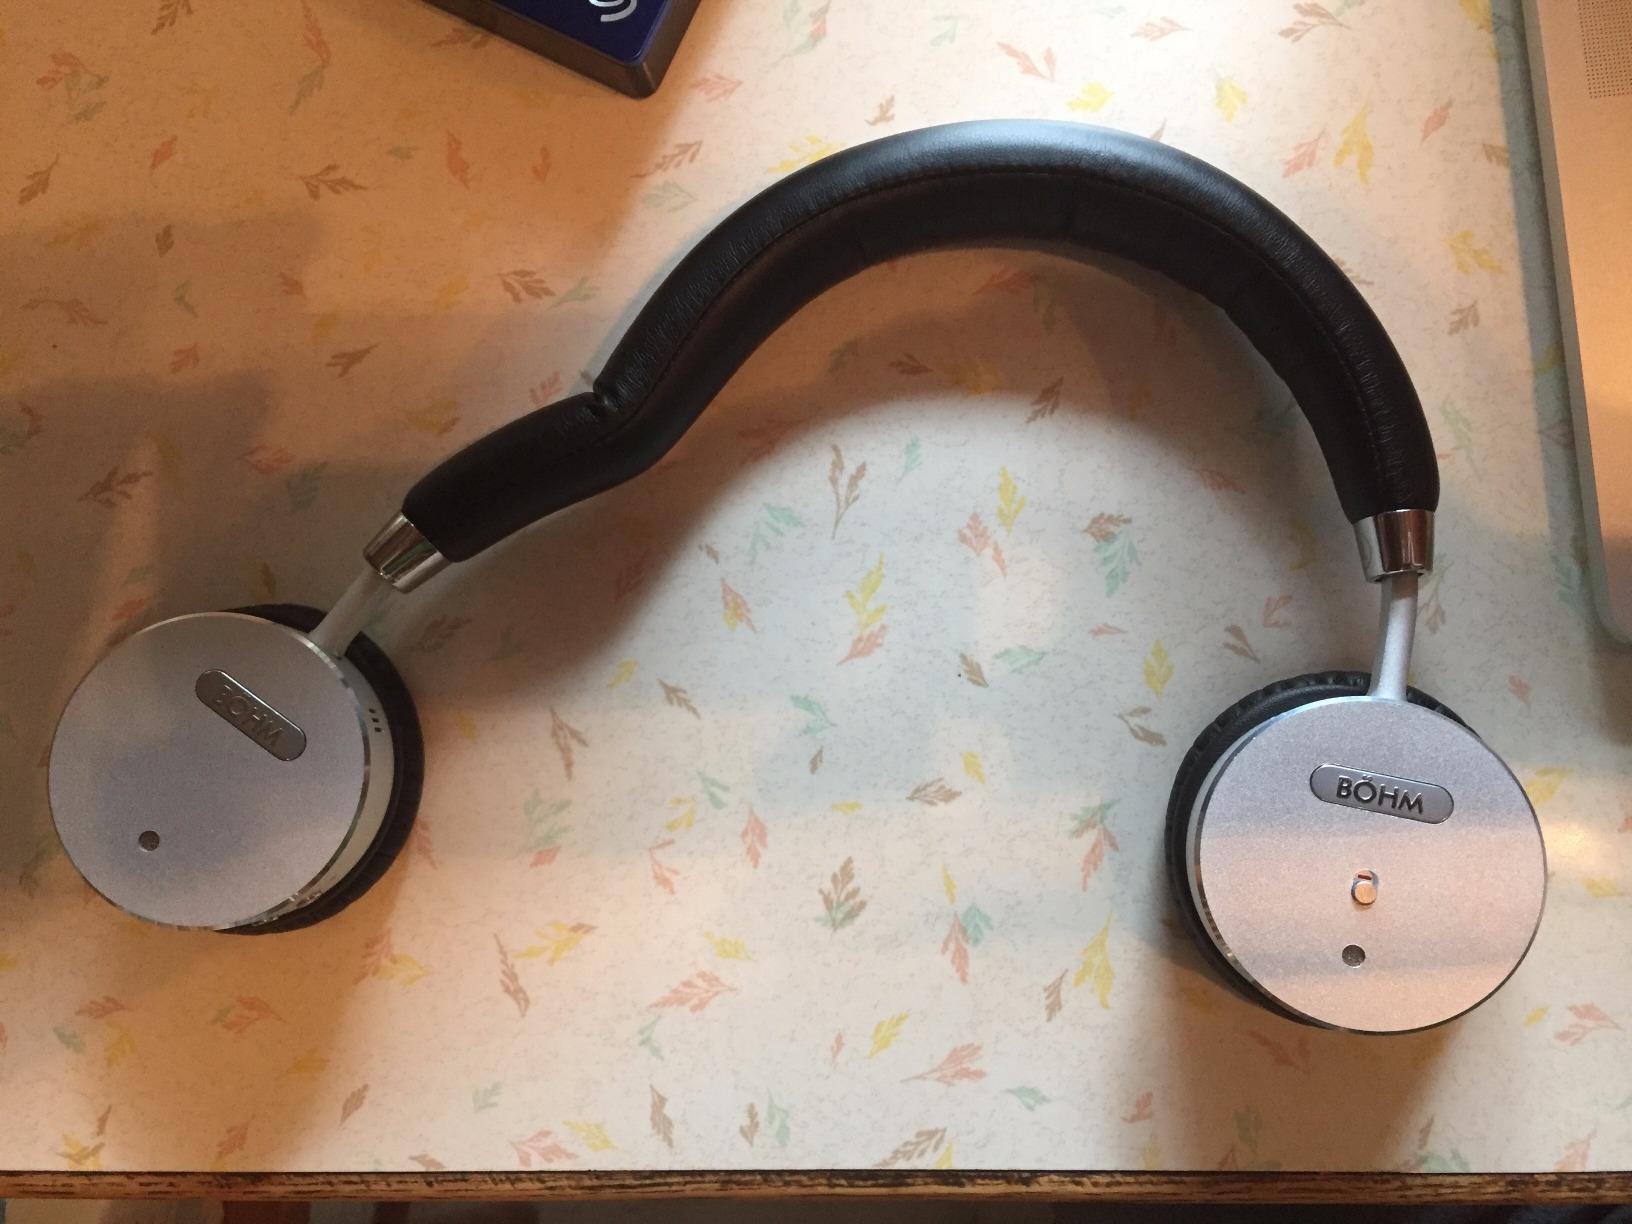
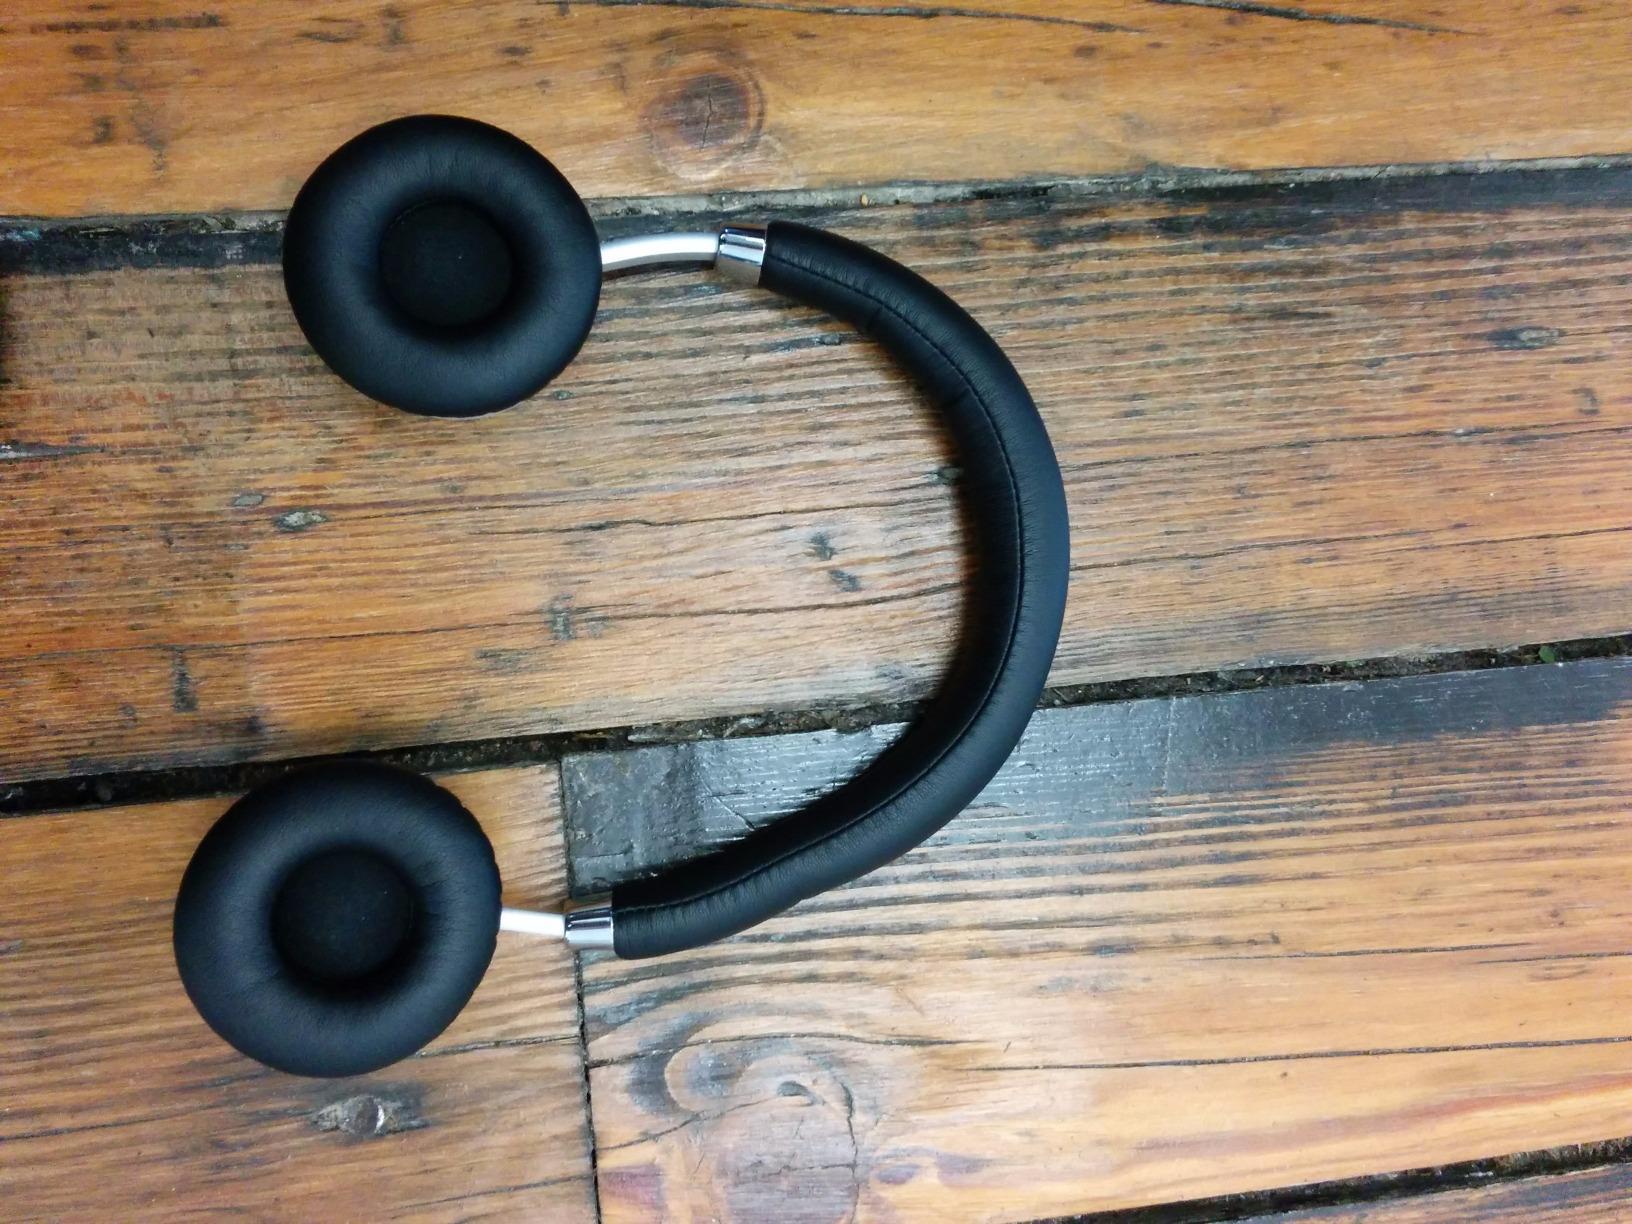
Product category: headphones
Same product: yes